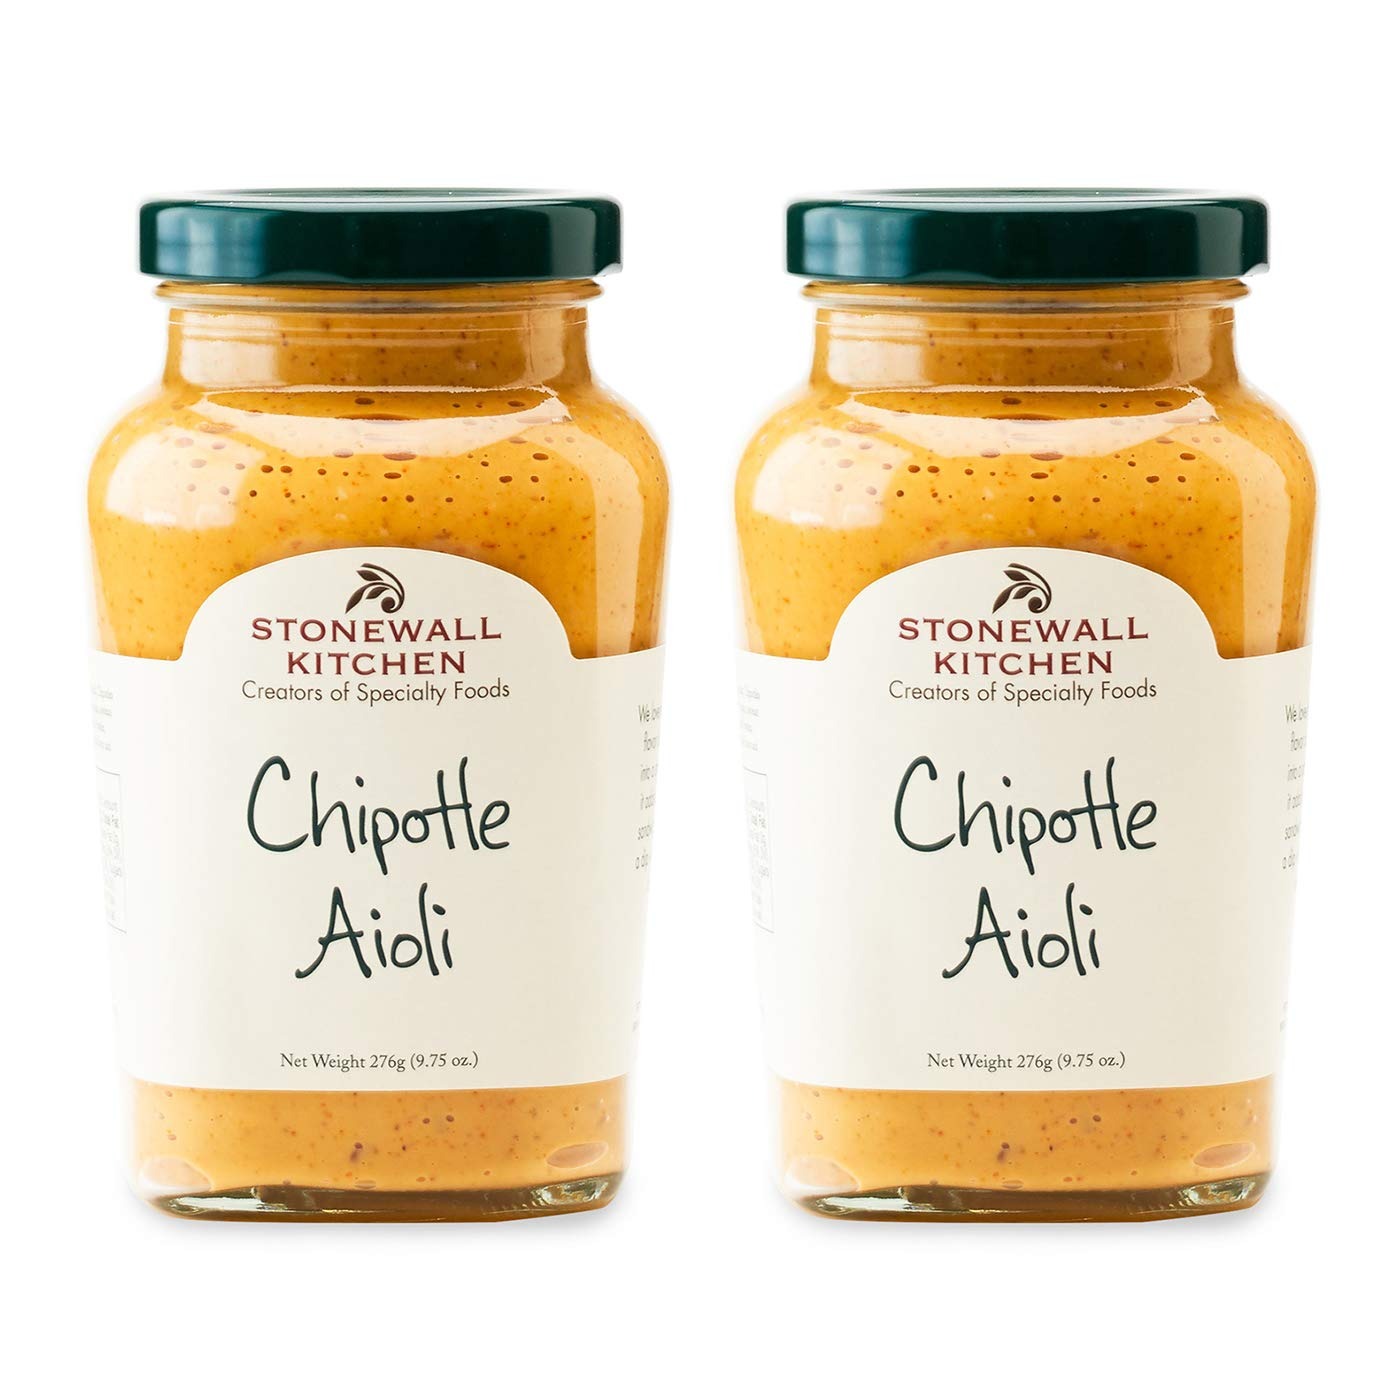
Item Name: Stonewall Kitchen Chipotle Aioli, 9.75 Ounces (Pack of 2)
Bullet Point 1: Stonewall Kitchen Chipotle Aioli, 9.75 Ounces (Pack of 2)
Bullet Point 2: A must-have in the pantry
Bullet Point 3: Experience the heat and smoky flavor of chipotles
Bullet Point 4: An authentic Tex-Mex kick to sandwiches and is delicious used as dip with appetizers
Bullet Point 5: It all started in 1991 at a local farmers' market with a few dozen items that we'd finished hand-labeling only hours before. Fast-forward to today and Stonewall Kitchen is now home to an ever-growing family of like-minded lifestyle brands! Expertly made with premium ingredients, our products are the result of decades spent dreaming up, testing and producing only the very best in specialty foods and fine home living.
Product Description: <b>Stonewall Kitchen Chipotle Aioli, 9.75 Ounces (Pack of 2)</b><p>We love the distinctive heat and smoky flavor of chipotles. Blended into a smooth, rich and creamy aioli, it adds an authentic Tex-Mex kick to sandwiches and is delicious used as dip with appetizers. You'll love this flavorful secret ingredient! Contains egg. Gluten-free and Made in the USA.</p><p><b>About Stonewall Kitchen</b></p><p>We got our start in 1991, selling handmade jams and jellies at local farmers’ markets, fairs and festivals. A passion for innovative recipes and flavors soon led us to expand to sauces, condiments, mustards, baking mixes, and more—all made with the same high-quality ingredients and painstaking attention to detail. Today, our products are sold in more than 6,000 locations both nationwide and internationally, and through our 10 company stores!</p>
Value: 19.5
Unit: Ounce

Price: 12.48